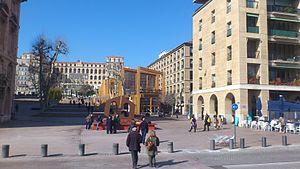
Place Bargemon, Marseille, à l'occasion de MP2013
Marseille-Provence 2013 est une série d'évènements culturels se déroulant à Marseille et dans le département des Bouches-du-Rhône en 2013 à l'occasion du titre de Capitale européenne de la culture.